Overkill (band)

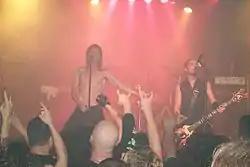
Overkill live at the Whisky a Go Go in 2005.

After taking a break, Overkill resurfaced in 2002 with "Wrecking Everything", their second full-length live album, recorded at the Paramount Theatre in Asbury Park, New Jersey. The album contained only songs that had not been on "Wrecking Your Neck", some simply because they were released on later albums, but also a few early songs from albums such as "Taking Over", "Under the Influence" and "The Years of Decay". The same show was used for Overkill's first ever DVD, "Wrecking Everything – An Evening in Asbury Park", also released in 2002.